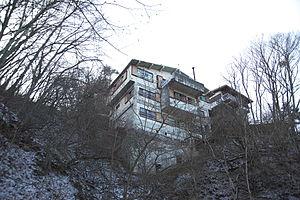
L’affaire du chalet Asama est une prise d'otage qui s'est déroulée près de Karuizawa au Japon, du 19 au 28 février 1972. Pendant dix jours, des membres de l’Armée rouge unifiée, barricadés dans un chalet de montagne avec une otage, résistent à une importante mobilisation policière. L’otage est finalement libérée et la police capture tous les preneurs d’otage vivants. Mais trois personnes ont perdu la vie et une dizaine d'autres ont été blessées. L’événement, l’assaut final du dernier jour en particulier, a été largement couvert par les médias.